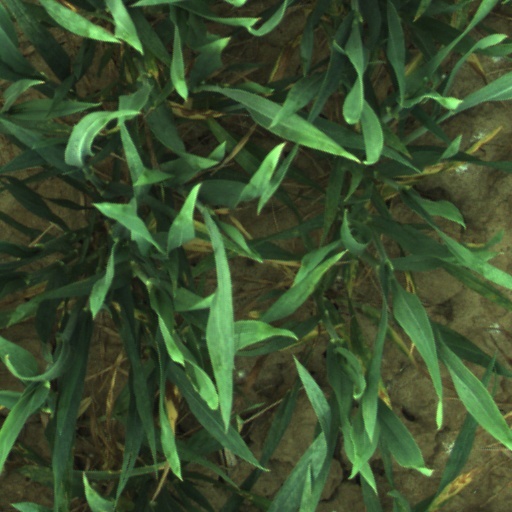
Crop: wheat